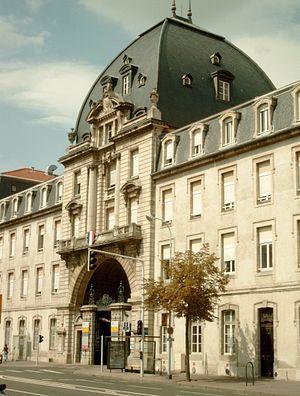
Le centre hospitalier régional universitaire de Nancy, couramment abrégé CHU ou CHRU, est un centre hospitalier universitaire situé dans l'agglomération de Nancy, en Lorraine. Il emploie 9 000 personnes au total.